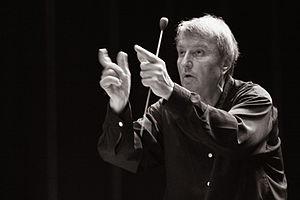
Philippe Bender en 2005
1ᵉʳ janvier : le Boléro, sur une musique de Ravel et une chorégraphie de Serge Lifar, représenté à Paris.
Philippe Bender est un musicien et chef d'orchestre français né le 25 février 1942 à Besançon.